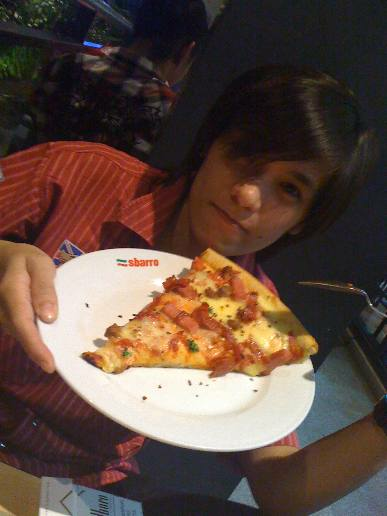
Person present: Yes